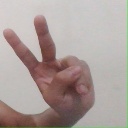
अक्षर: ऐ